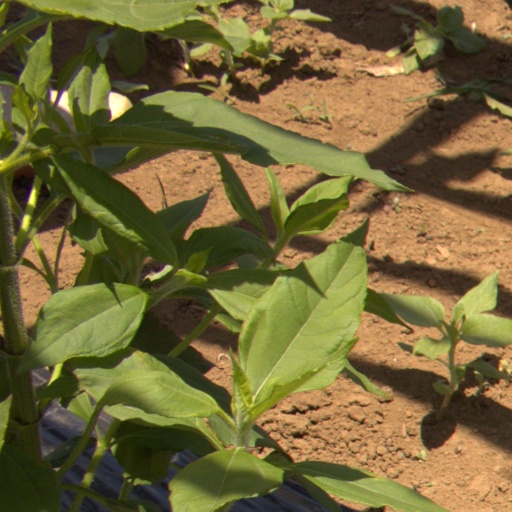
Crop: Jerusalem artichoke